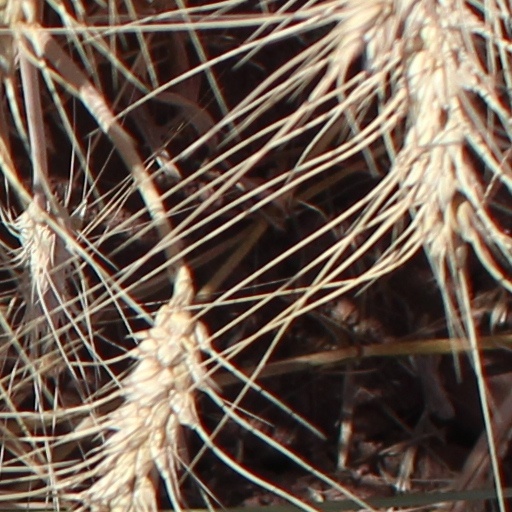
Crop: wheat